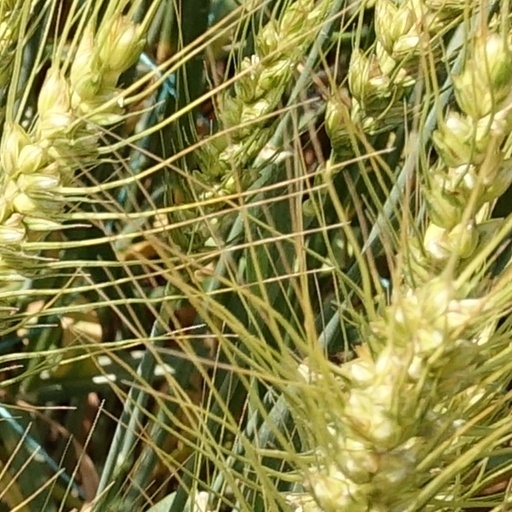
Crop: wheat